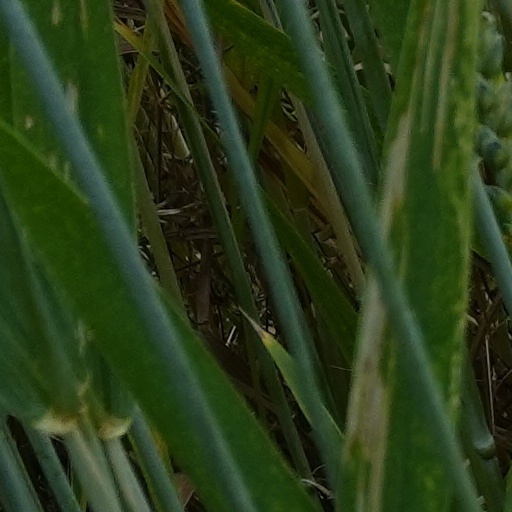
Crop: wheat